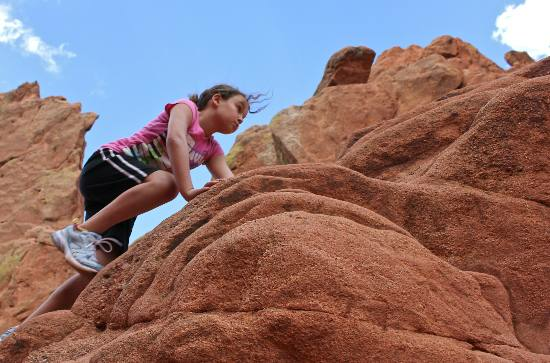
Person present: Yes